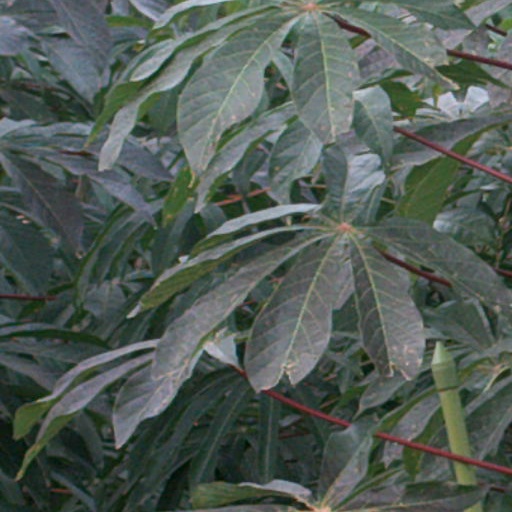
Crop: cassava